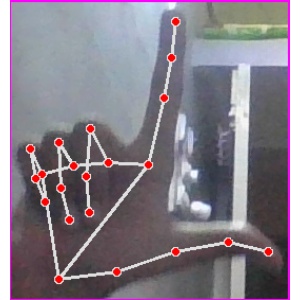
अक्षर: ल